Ten Freedom Summers

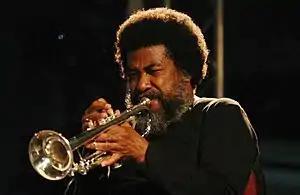
Smith in 2008

"Ten Freedom Summers" was recorded at Zipper Hall in Los Angeles, where Smith performed live for three nights from November 4 to November 6, 2011. He played 19 pieces, accompanied by either his Golden Quartet, the nine-piece Southwest Chamber Music ensemble conducted by Jeff von der Schmidt, or both. Smith's quartet featured drummers Pheeroan akLaff and Susie Ibarra, pianist Anthony Davis, and bassist John Lindberg.